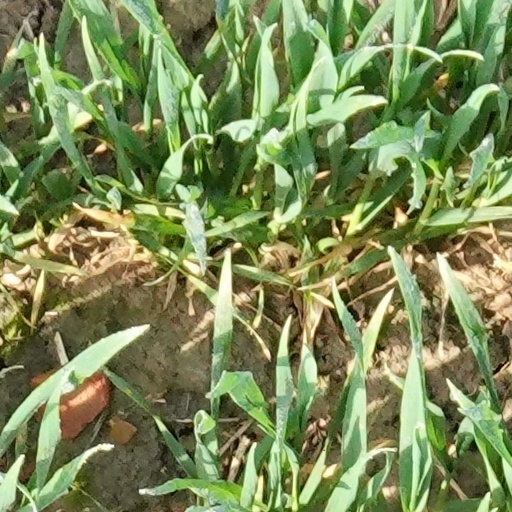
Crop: wheat